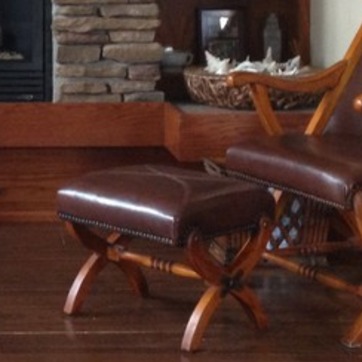
Material: leather